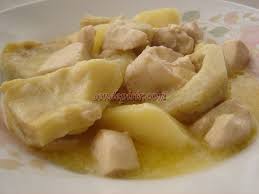
Yemek: enginar